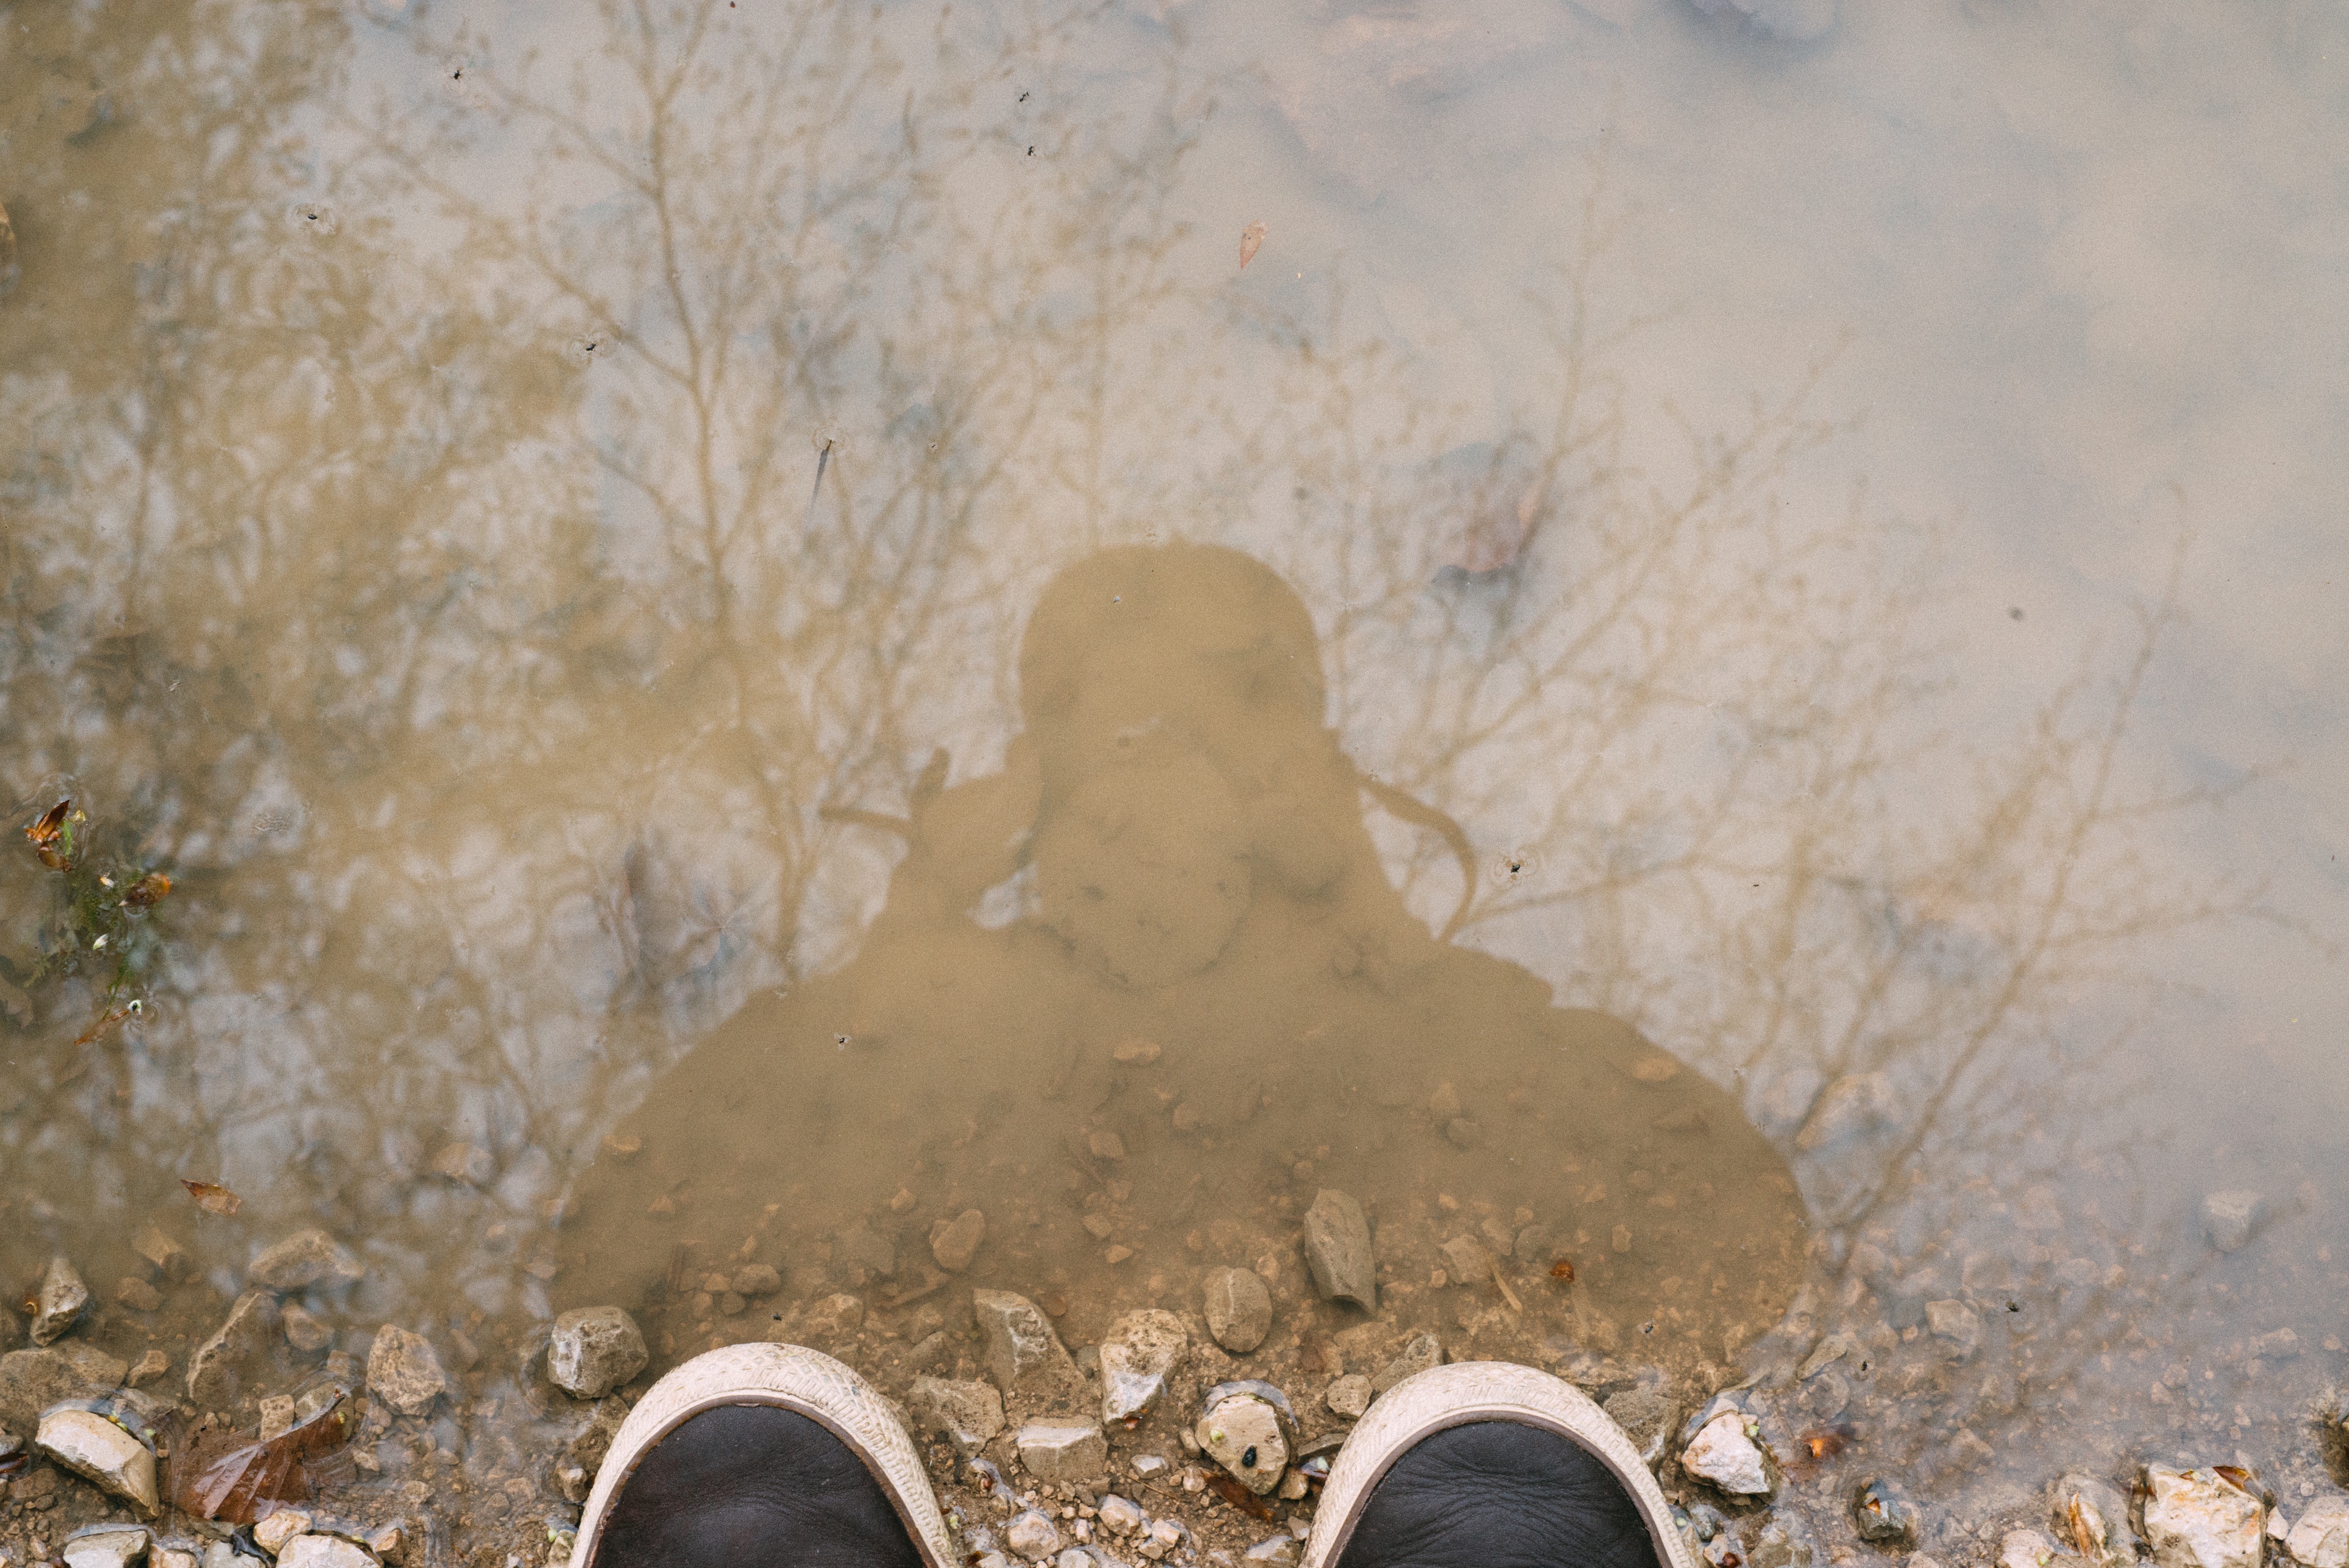
sand, rock, snow, winter, material, geology